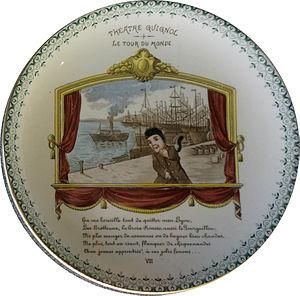
Assiette_Guignol N°VIII, fabrication de Choisy.